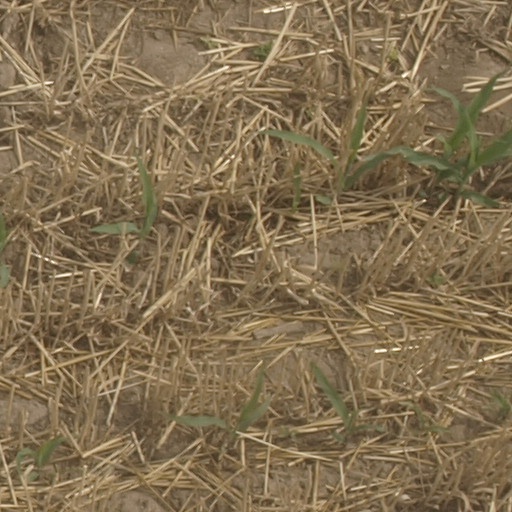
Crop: maize; corn